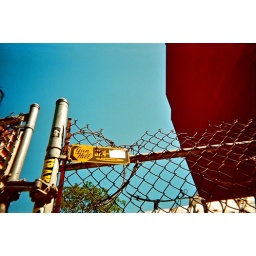
i was born near gun hill road